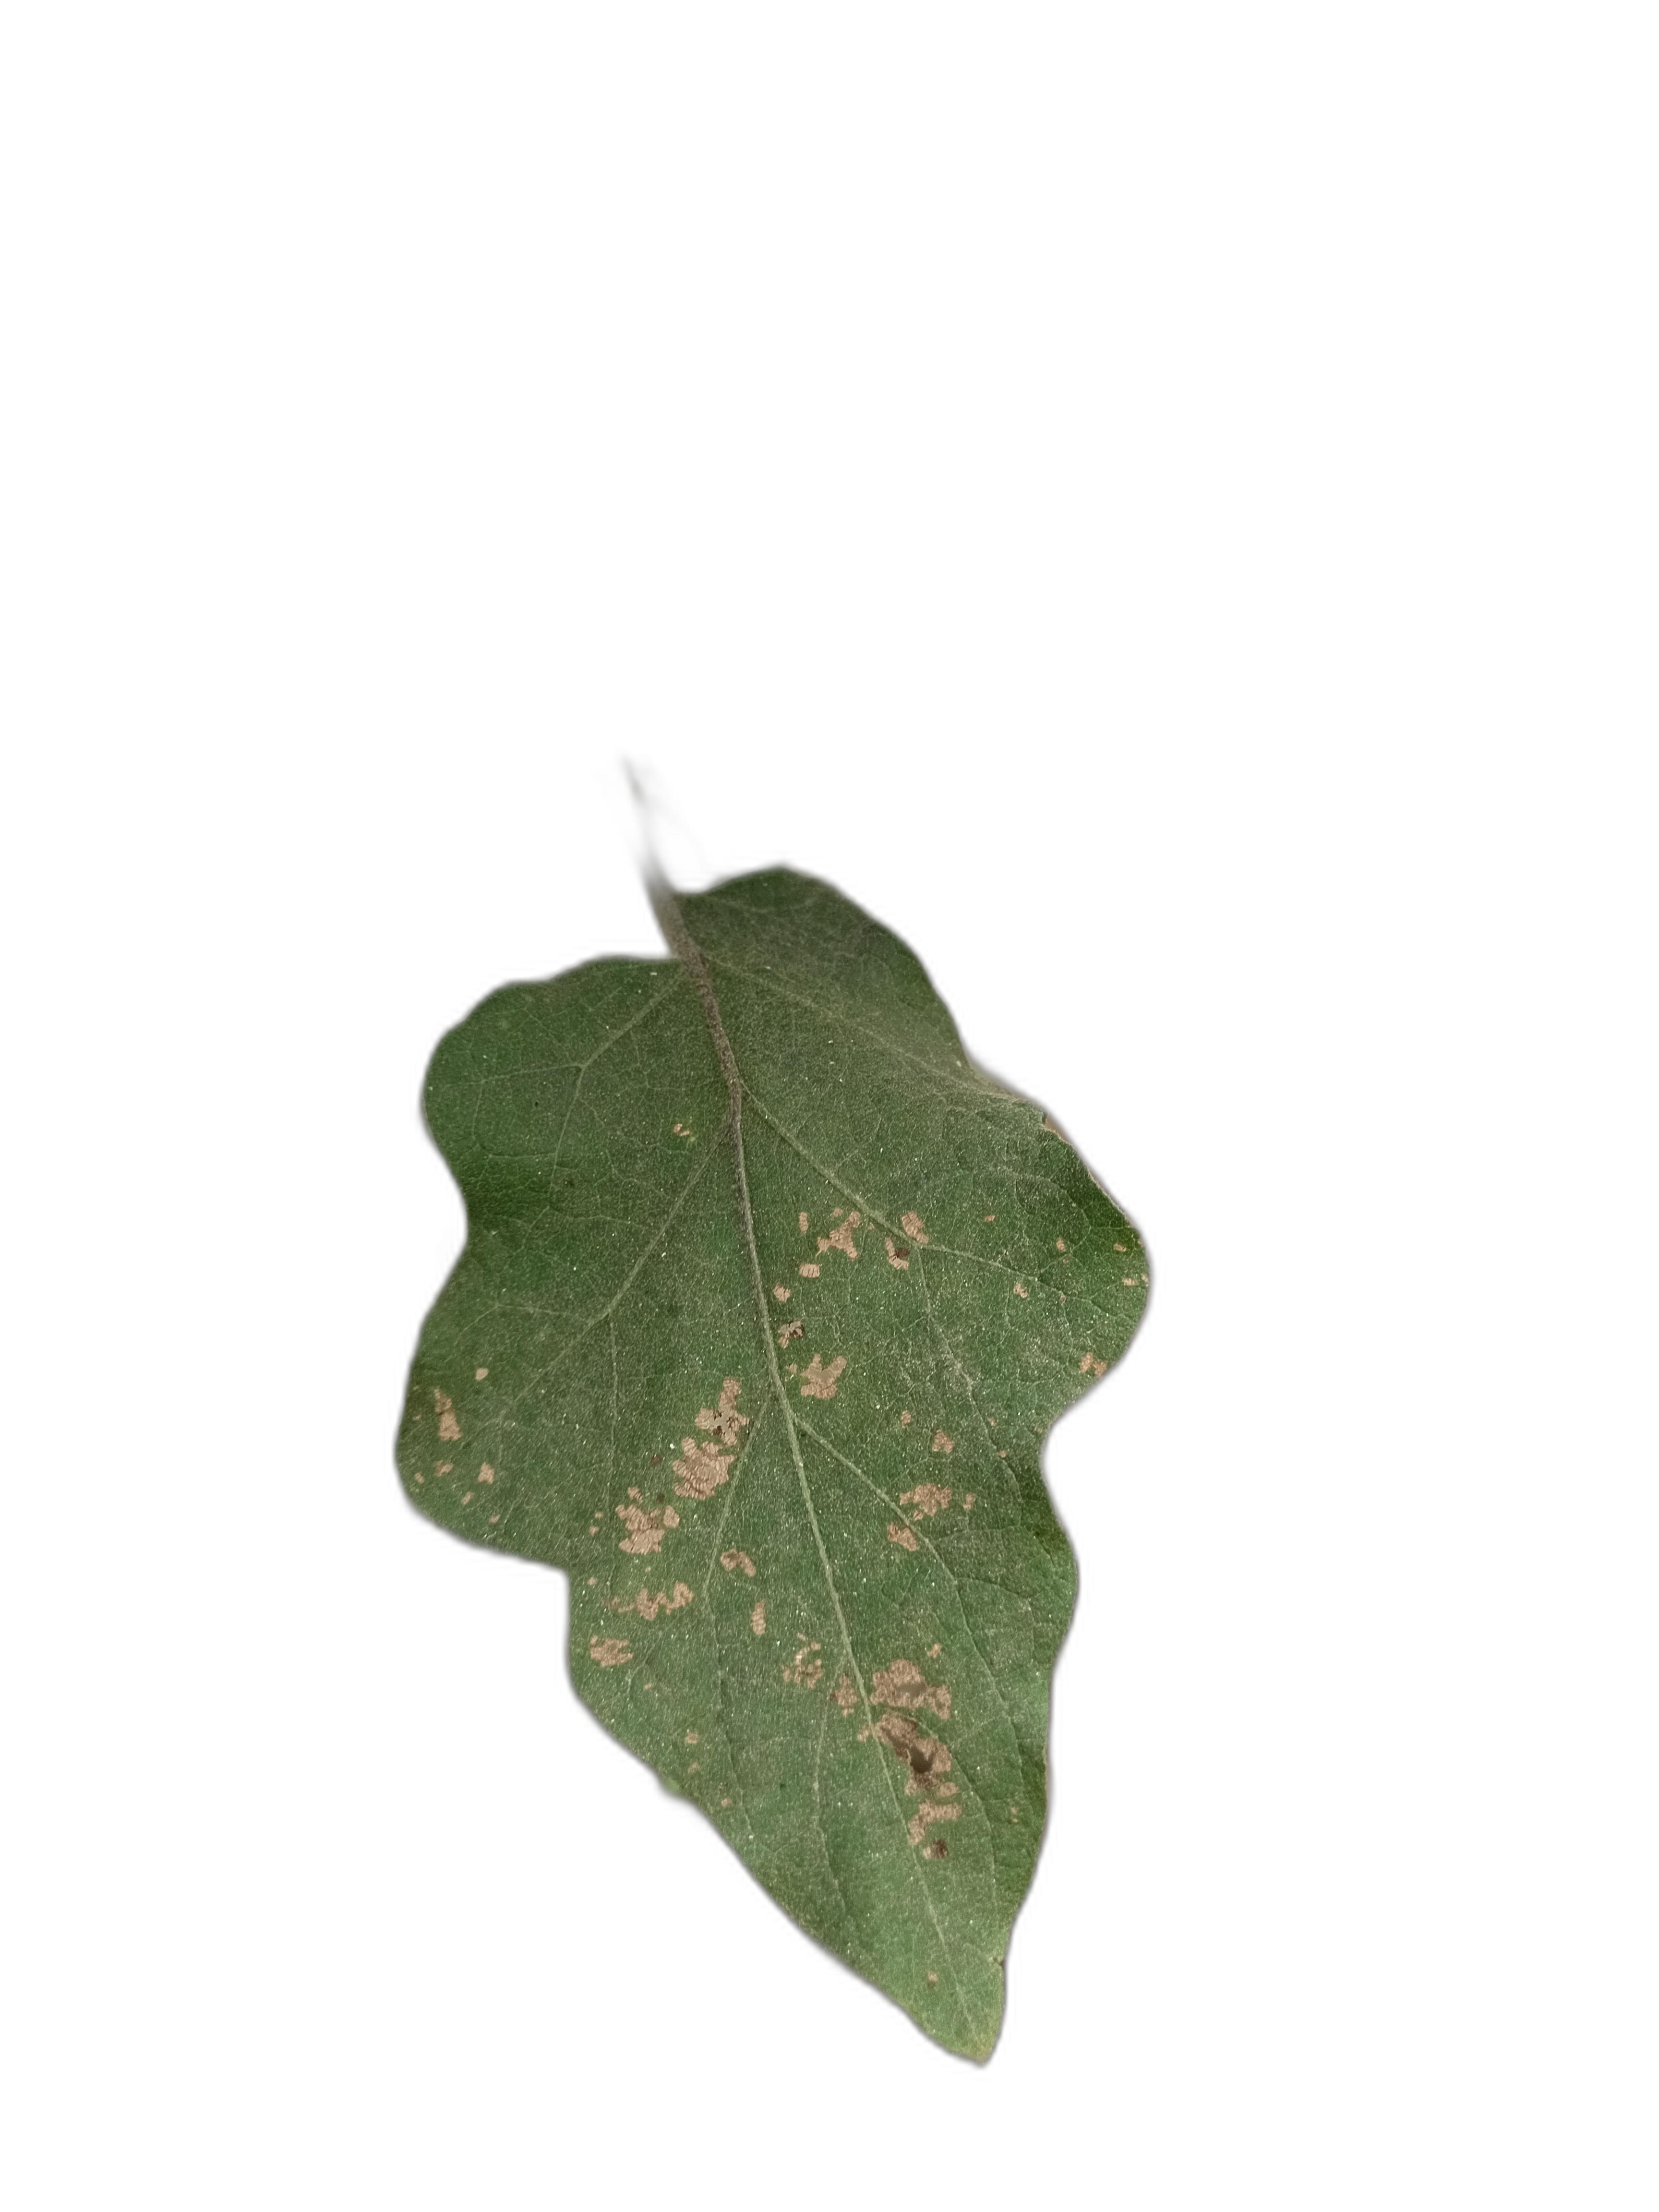
Label: Insect Pest Disease